Art in Medieval Scotland

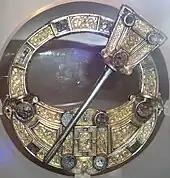
The front of the Hunterston Brooch, found near Hunterston, North Ayrshire, which shows Irish elements of style and may have been made in the kingdom of Dál Riata

Thomas Charles-Edwards has suggested that the kingdom of Dál Riata was a cross-roads between the artistic styles of the Picts and those of Ireland, with which the Scots settlers in what is now Argyll kept close contacts. This can be seen in representations found in excavations of the fortress of Dunadd, which combine Pictish and Irish elements. This included extensive evidence for the production of high status jewellery and moulds from the seventh century that indicate the production of pieces similar to the Hunterston brooch, found in Ayrshire, which may have been made in Dál Riata, but with elements that suggest Irish origins. These and other finds, including a trumpet spiral decorated hanging bowl disc and a stamped animal decoration (or pressblech), perhaps from a bucket or drinking horn, indicate the ways in which Dál Riata was one of the locations where the Insular style was developed. In the eighth and ninth centuries the Pictish elite adopted true penannular brooches with lobed terminals from Ireland. Some older Irish pseudo-penannular brooches were adapted to the Pictish style, for example the Breadalbane Brooch (British Museum). The eighth century Monymusk Reliquary has elements of Pictish and Irish style.